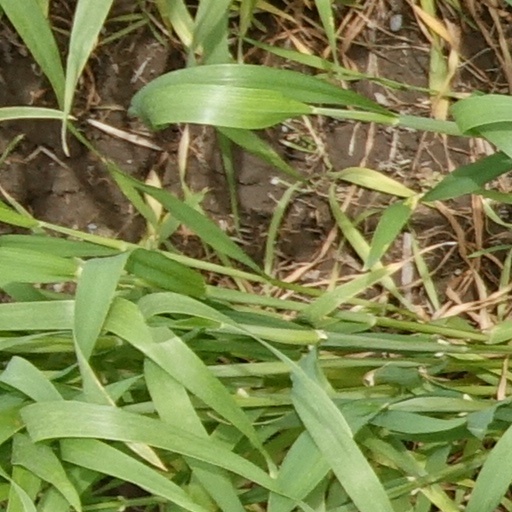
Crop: wheat